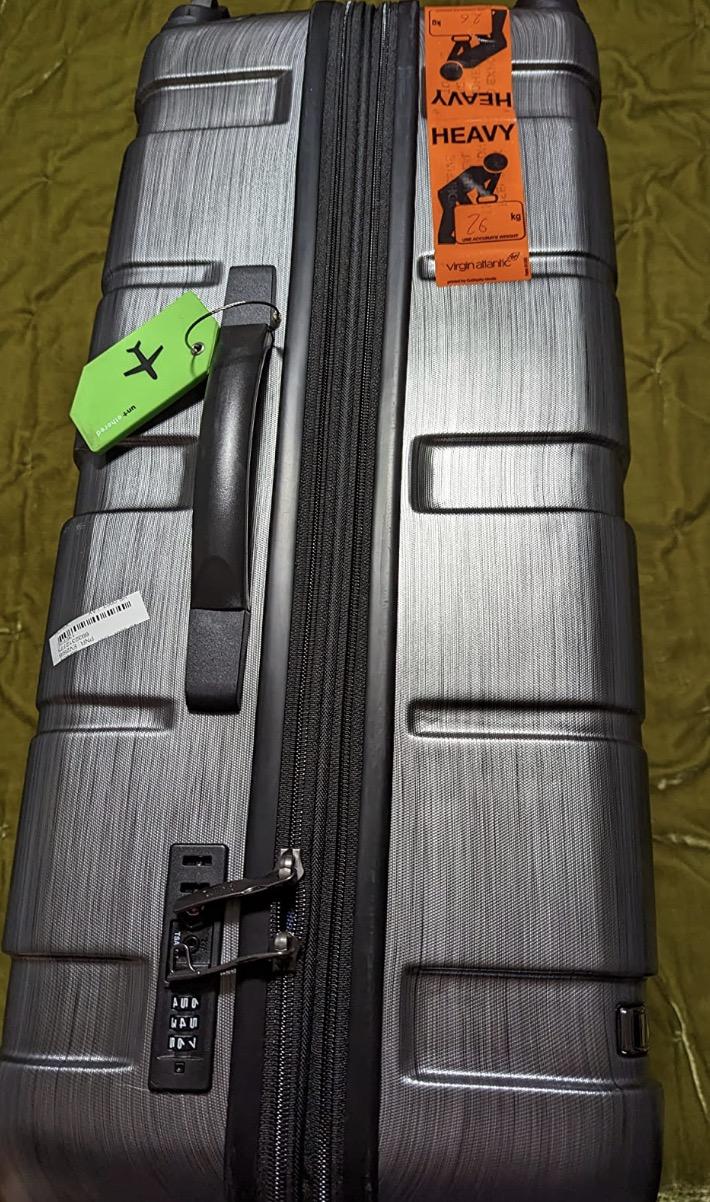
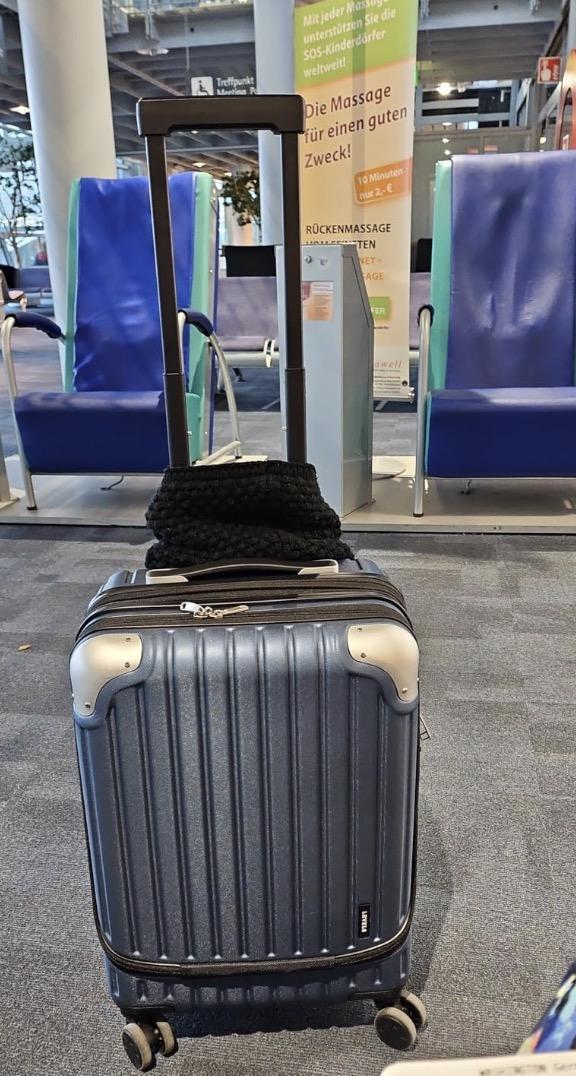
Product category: items_tea
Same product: no